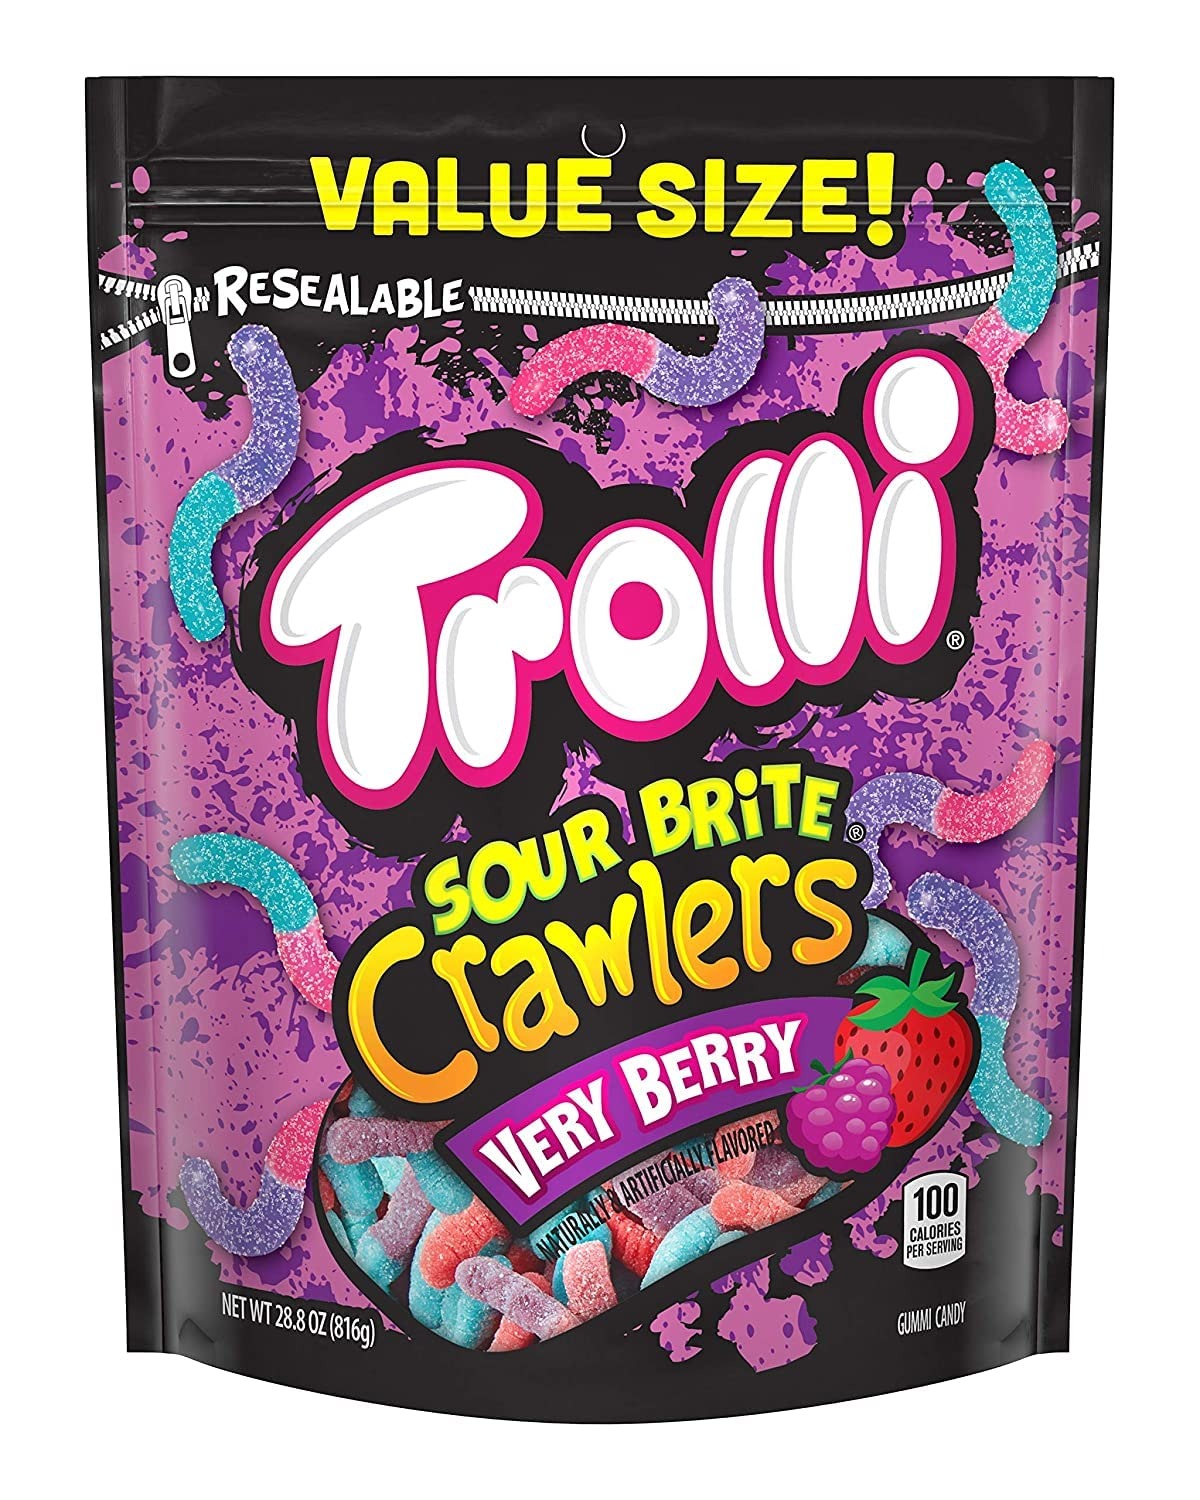
Item Name: Trolli Sour Brite Crawlers Gummy Candy, Very Berry Flavor, 28.8 oz
Bullet Point 1: Taste-tastic, crazy, supa-dupa-liciousness
Bullet Point 2: Very berry flavors: raspberry-blueberry, strawberry-blackberry and blue raspberry-berry punch
Bullet Point 3: Tooth tickling, very berry, freaky fruity juiciness
Bullet Point 4: Resealable bag makes it easy to share
Bullet Point 5: Sour Brite Crawlers are America's Best Selling Gummy Worm
Value: 28.8
Unit: Ounce

Price: 8.47